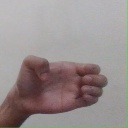
अक्षर: ख